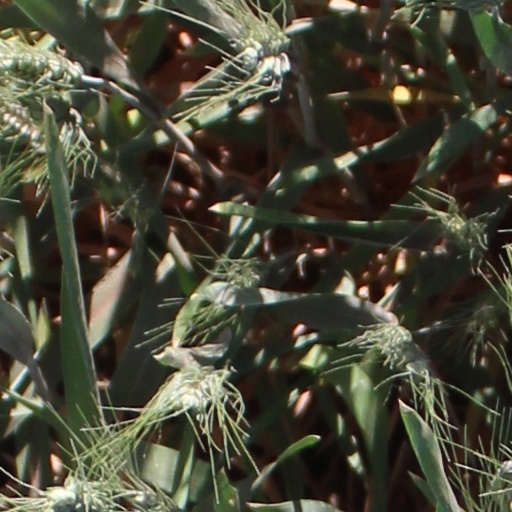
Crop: wheat